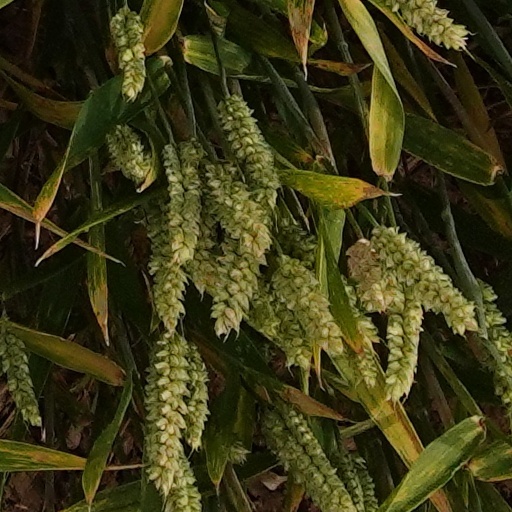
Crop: wheat